Answer in natural language. Which object is closer to the camera taking this photo, Television or Doorway? Choose between the following options: Television or Doorway
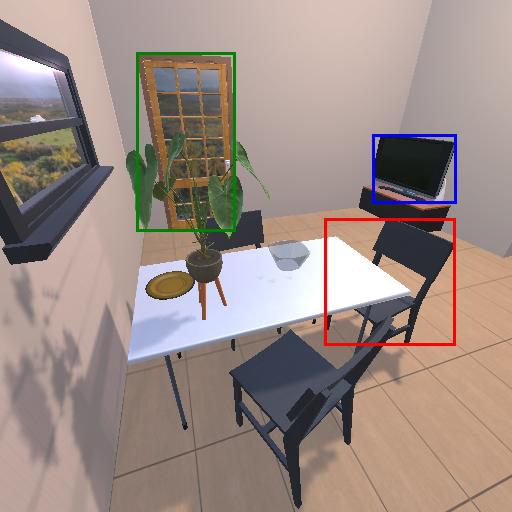
<answer>Doorway</answer>